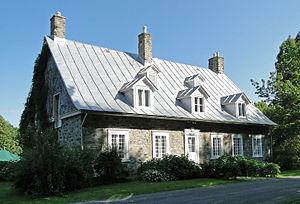
Vieux presbytère de Batiscan (1816), Batiscan, Québec, Canada
Cette liste recense les biens du patrimoine immobilier de la Mauricie inscrits au répertoire du patrimoine culturel du Québec. Cette liste est divisées par municipalité régionale de comté géographique.
Batiscan est une municipalité du Québec, Canada située dans la municipalité régionale de comté des Chenaux et la région administrative de la Mauricie.
Liste des lieux patrimoniaux de la Mauricie inscrit au répertoire des lieux patrimoniaux du Canada.
Le Vieux presbytère de Batiscan est un ancien presbytère situé à Batiscan, au Québec. Construit en 1816, il est le deuxième bâtiment du genre à avoir été établi à cet endroit. Le premier presbytère a été construit en 1696, de dimension plus modeste. L'actuel presbytère a été érigé sur les fondations du premier. Plusieurs matériaux, tels que des poutres, portes et fenêtres ont été récupérés du premier presbytère et sont toujours visibles dans le bâtiment actuel.